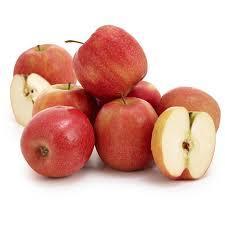
Label: apples